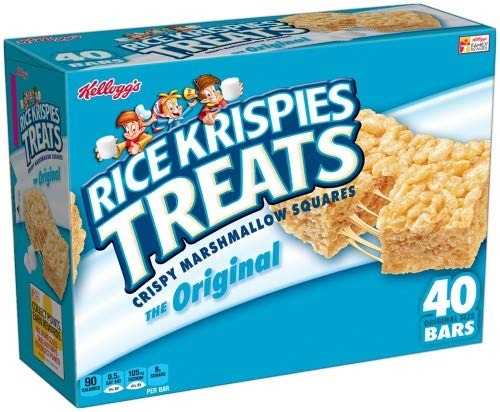
Item Name: Rice Krispies the Original Treats Crispy Marshmallow Cereal Bars (Pack of 6)
Value: 1.0
Unit: Count

Price: 12.29